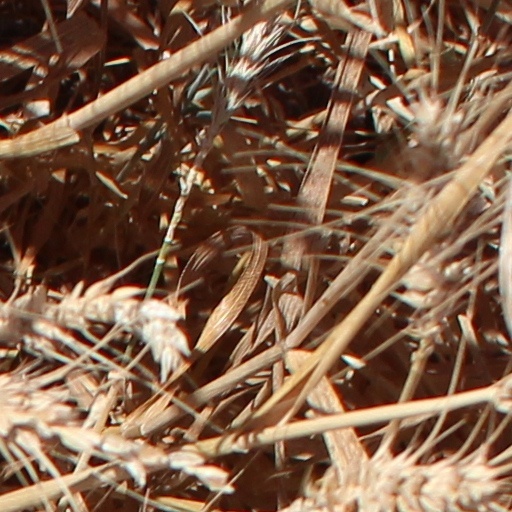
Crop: wheat